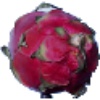
Label: red_pitahaya